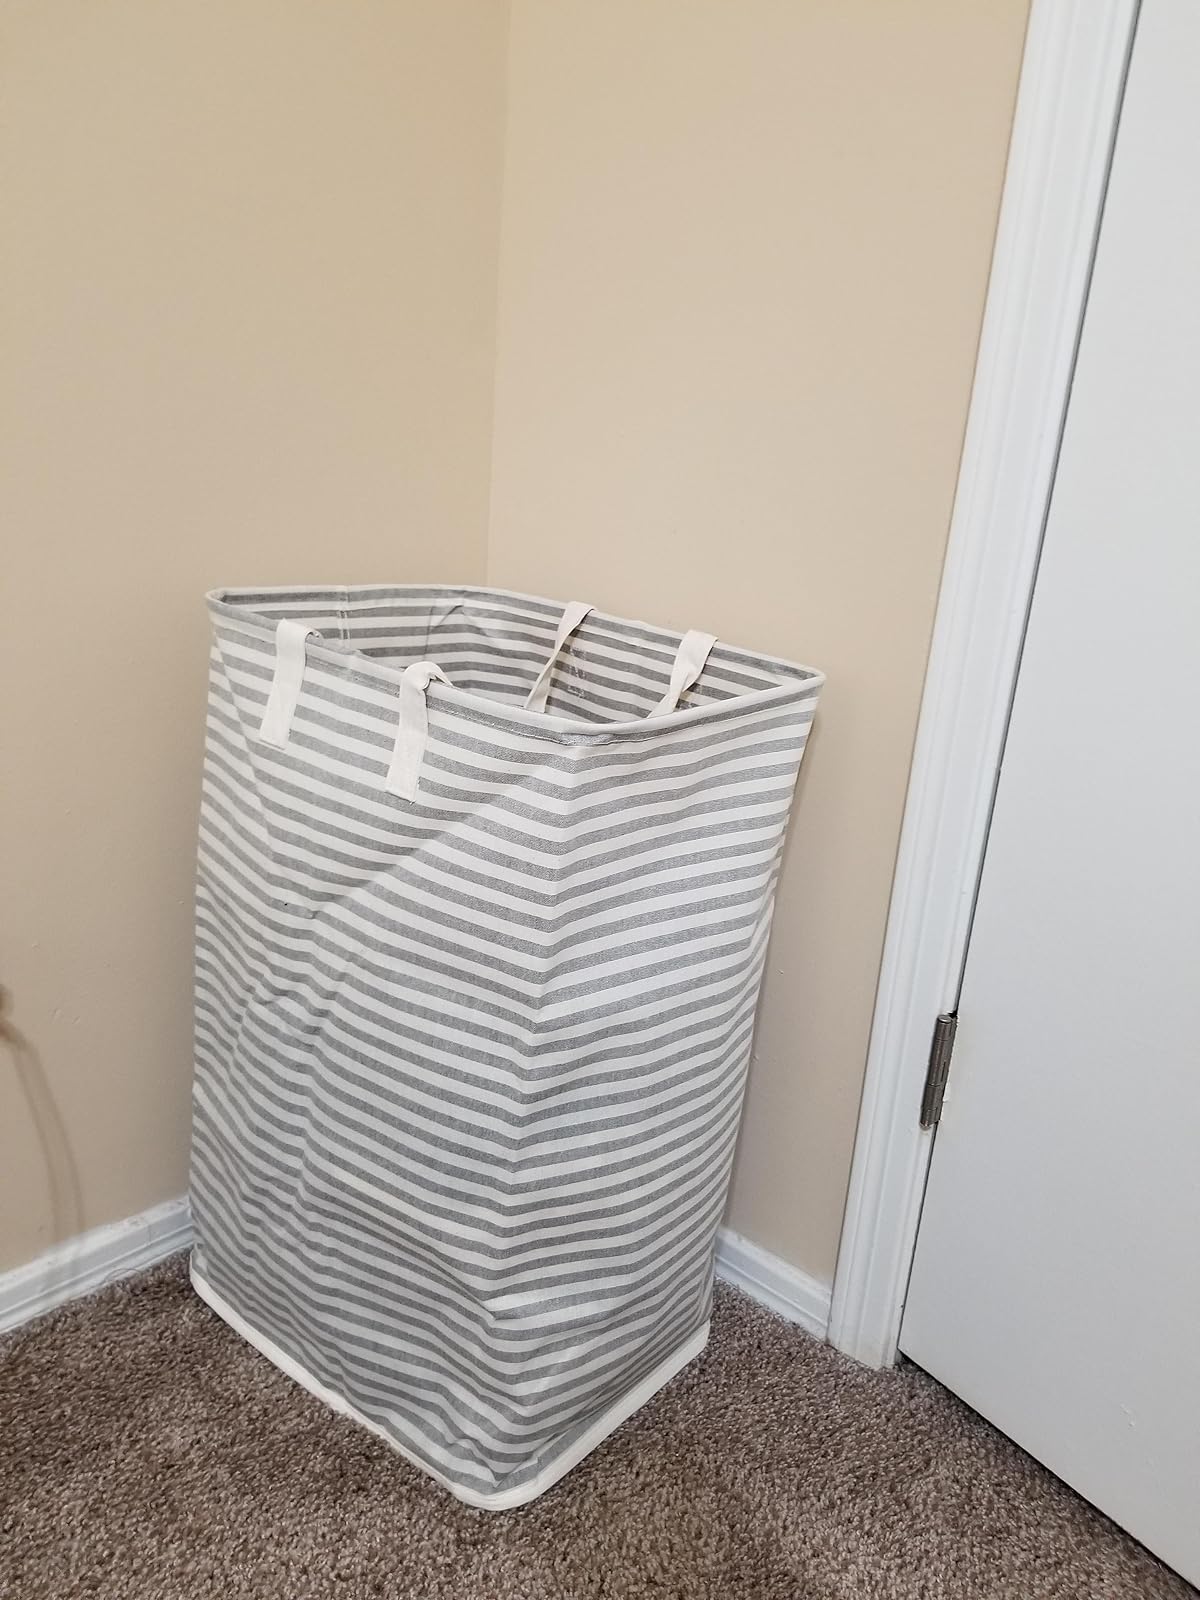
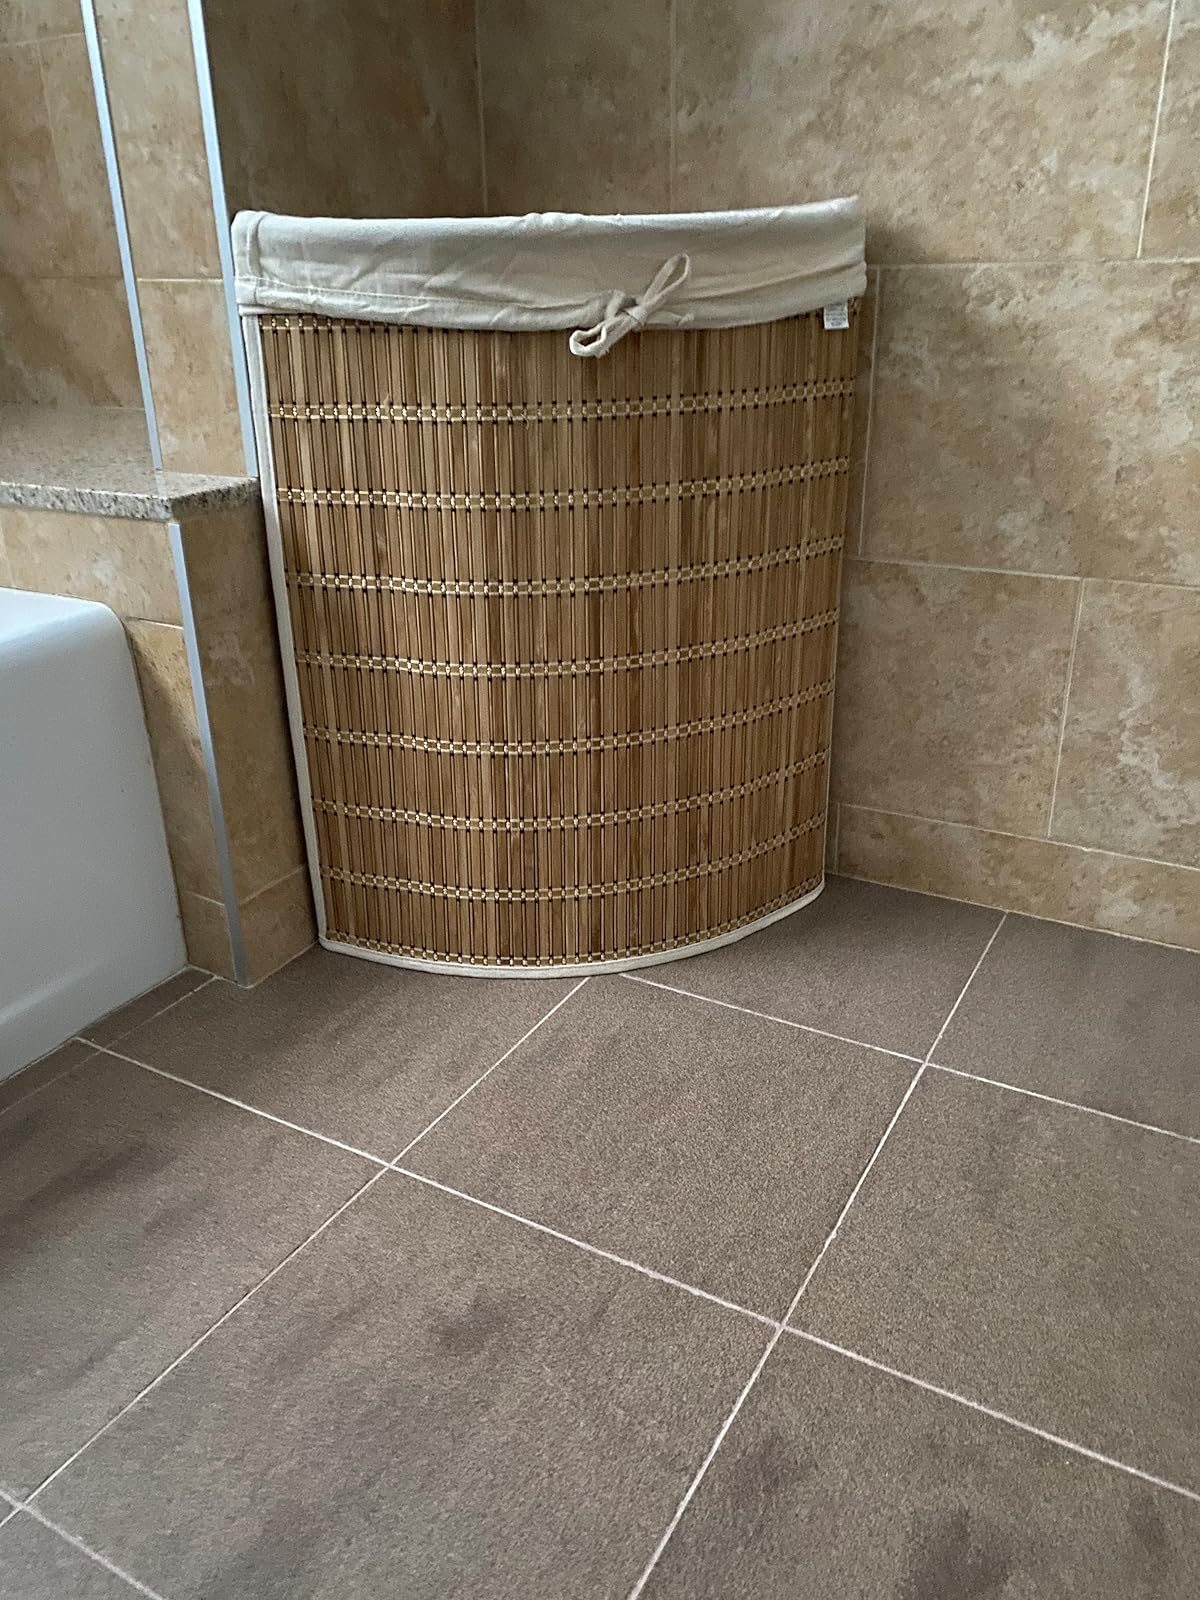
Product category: items_hamper
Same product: no